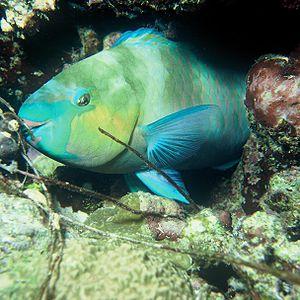
Scarus ferrugineus est un poisson de récif qui se rencontre dans la partie occidentale de l'océan Indien, la mer Rouge et le golfe d'Aden.
Scarus est un genre de poissons marins de la famille des Scaridae ; ils sont communément appelés « poissons-perroquets ».